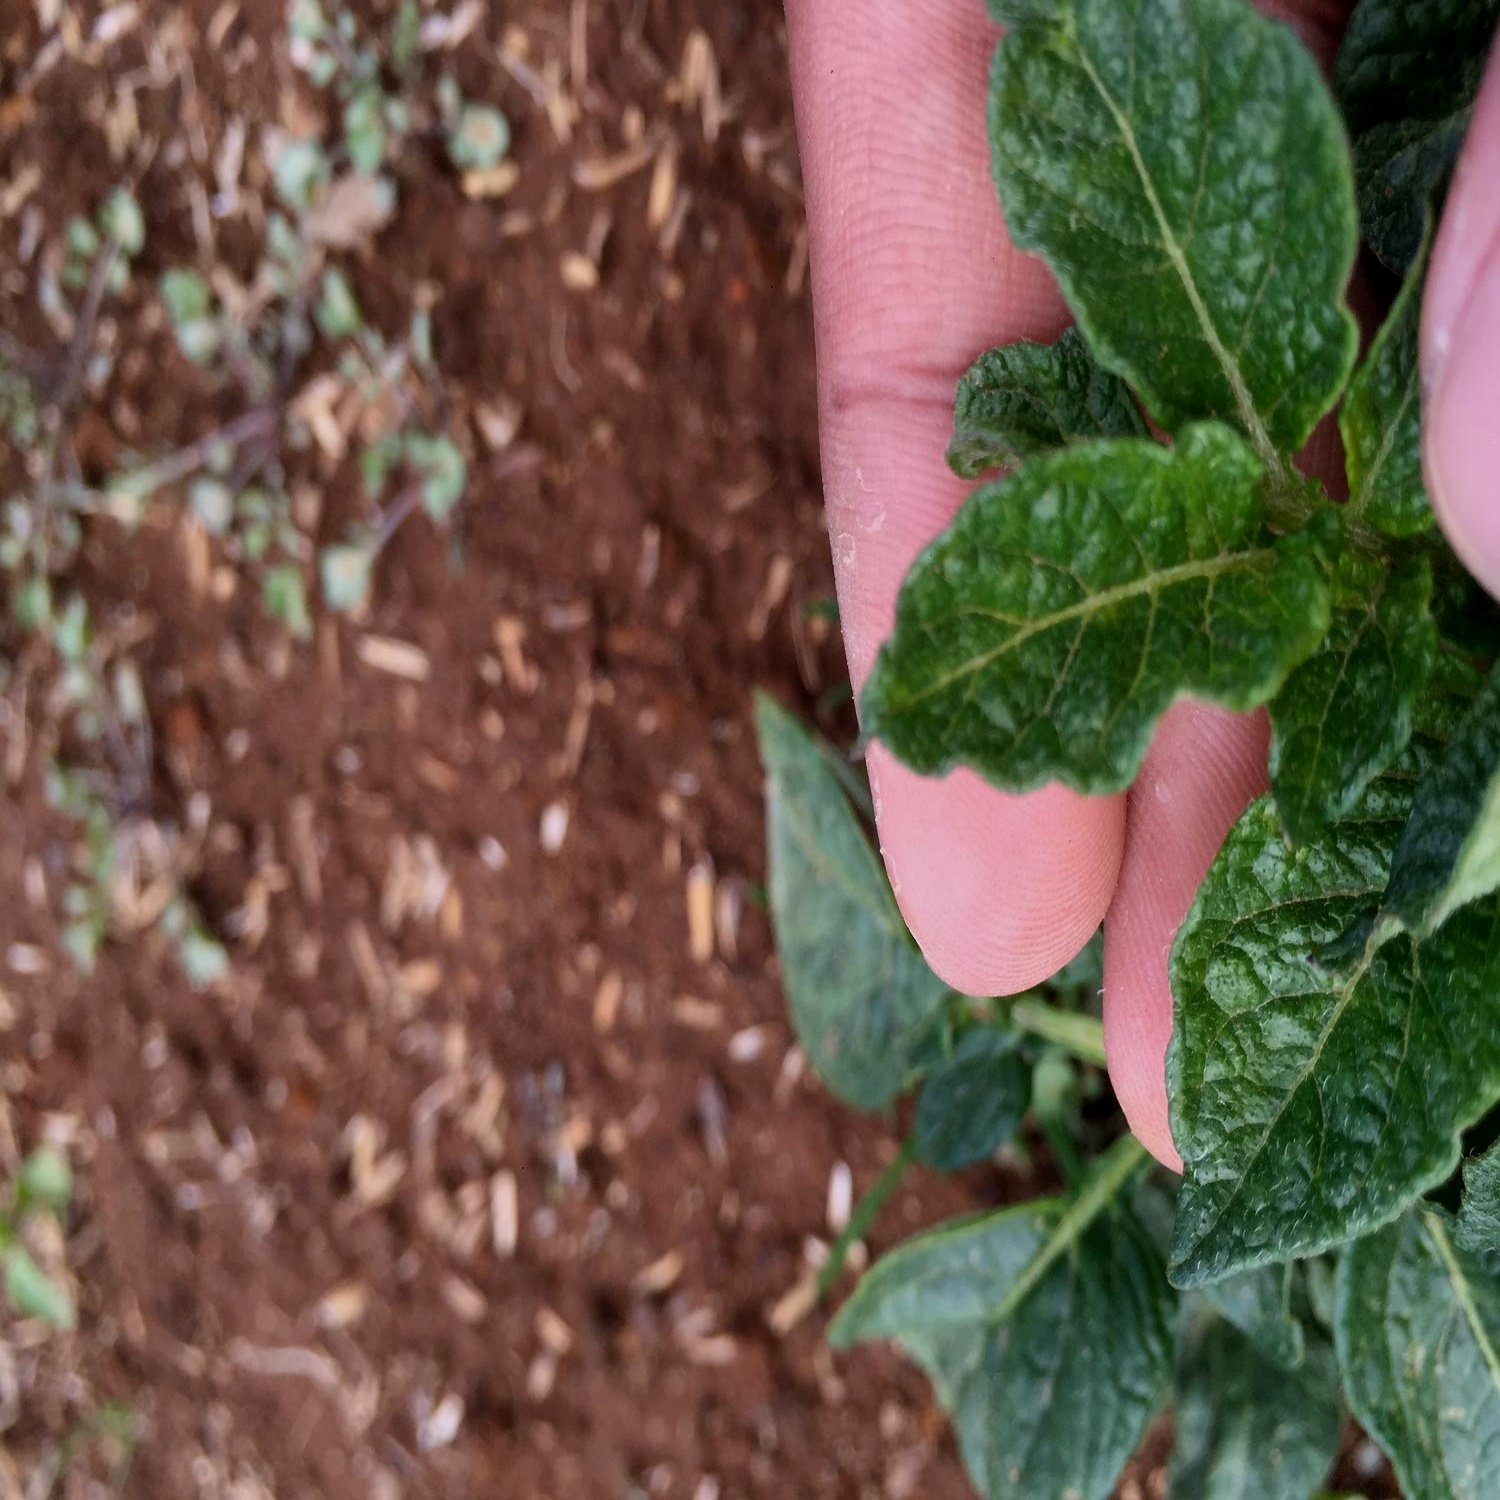
Etiqueta: Virus